Royal Victorian Order

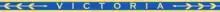
The Royal Victorian Order's heraldic circlet, as viewed when laid out flat

Upon admission into the Royal Victorian Order, members are given various insignia. Common for all members is the badge, which is a Maltese cross with a central medallion depicting on a red background the Royal Cypher of Queen Victoria surrounded by a blue ring bearing the motto of the order – "victoria" (victory) – and surmounted by a Tudor crown. However, there are variations on the badge for each grade of the order: Knights and Dames Grand Cross on certain formal occasions (see below) wear the badge suspended from the Order's collar (chain), but otherwise on a sash passing from the right shoulder to the left hip; Knight Commanders and male Commanders wear the badge on a ribbon at the neck; male Lieutenants and Members wear the badge from a ribbon on the left chest; and women in all grades below Dame Grand Cross wear the badge on a bow pinned at the left shoulder. For Knights and Dames Grand Cross, Commanders, and Lieutenants, the Maltese cross is rendered in white enamel with gold edging, while that for Knights and Dames Commander (on the star) and Members (the badge itself) is in silver. Further, the size of the badge varies by rank, that for the higher classes being larger, and Knights and Dames Grand Cross and Knights and Dames Commander have their crosses surrounded by a star: for the former, an eight-pointed silver star, and for the latter, an eight-pointed silver Maltese cross with silver rays between each arm.